War elephant

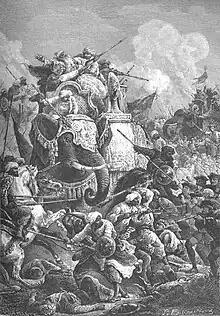
War elephants in battle during the Carnatic Wars

The ancient Indian epics "Ramayana" and "Mahābhārata", dating from 5th–4th century BC, elaborately depict elephant warfare. They are recognized as an essential component of royal and military processions. In ancient India, initially, the army was fourfold ("chaturanga"), consisting of infantry, cavalry, elephants and chariots. Kings and princes principally ride on chariots, which was considered the most royal, while seldom riding the back of elephants. Although viewed as secondary to chariots by royalty, elephants were the preferred vehicle of warriors, especially the elite ones. While the chariots eventually fell into disuse, the other three arms continued to be valued. Many characters in the epic "Mahābhārata" were trained in the art. According to the rules of engagement set for the Kurukshetra War two men were to duel utilizing the same weapon and mount including elephants. In the "Mahābhārata" the akshauhini battle formation consists of a ratio of 1 chariot : 1 elephant : 3 cavalry : 5 infantry soldiers. Many characters in the "Mahābhārata" were described as skilled in the art of elephant warfare e.g. Duryodhana rides an elephant into battle to bolster the demoralized Kaurava army. Scriptures like the "Nikāya" and "Vinaya Pitaka" assign elephants in their proper place in the organization of an army. The "Samyutta Nikaya" additionally mentions the Gautama Buddha being visited by a 'hatthāroho gāmaṇi'. He is the head of a village community bound together by their profession as mercenary soldiers forming an elephant corp.